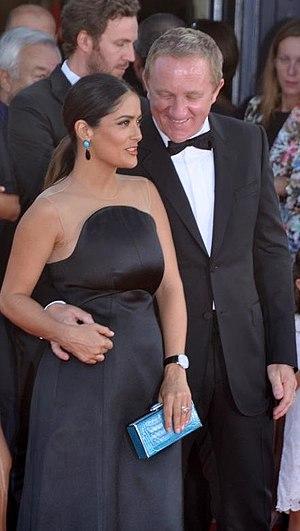
Des supporters soutiennent et encouragent le Stade rennais football club. Créé en 1901, ce club de football français, basé à Rennes, suscite, dès ses premières années d'existence, un intérêt grandissant parmi les amateurs de sport en Bretagne, attirant plusieurs centaines, puis plusieurs milliers de personnes qui assistent aux rencontres disputées par ses équipes. Leur soutien et leur intérêt s'organisent sous la forme de diverses associations ou souscriptions, lesquelles jouent un rôle décisif dans la sauvegarde du club lorsque celui-ci se retrouve en difficulté financière, dans les années 1930 et 1970 notamment.